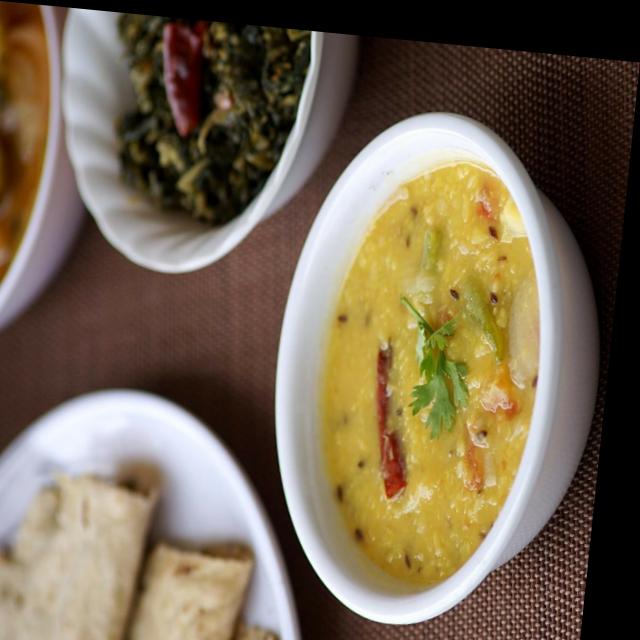
Dish: dal_makhani